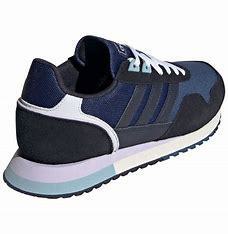
Brand: Adidas
Model: 8K 2020